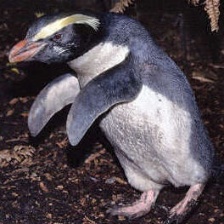
Species: FIORDLAND PENGUIN
Scientific name: EUDYPTES PACHYRHYNCHUS
ImageNet parent category: king_penguin